The Tic Code

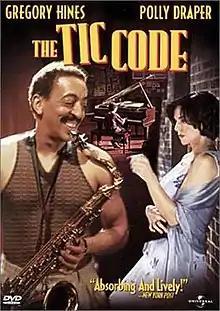
DVD release cover

The Tic Code (also known as Lessons in the Tic Code) is a drama film directed by Gary Winick and written by Polly Draper. It tells of a single mother, the relationship she forms with a jazz musician who has Tourette syndrome, and her young son—a piano prodigy—also with the disorder. The musician and the boy form a friendship, and the film is loosely based upon the experiences of Draper's jazz musician husband Michael Wolff, who provided the film's score. Draper, known for her role in "Thirtysomething", portrays the mother; Gregory Hines plays the musician; and Christopher George Marquette stars as the young boy.